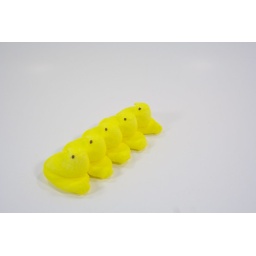
Easter yellow marshmallow chicks in a row on white